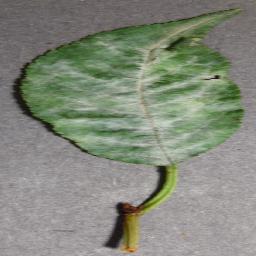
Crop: cherry
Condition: (including_sour)_powdery_mildew